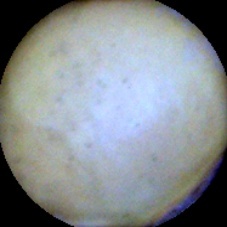
Label: Intact